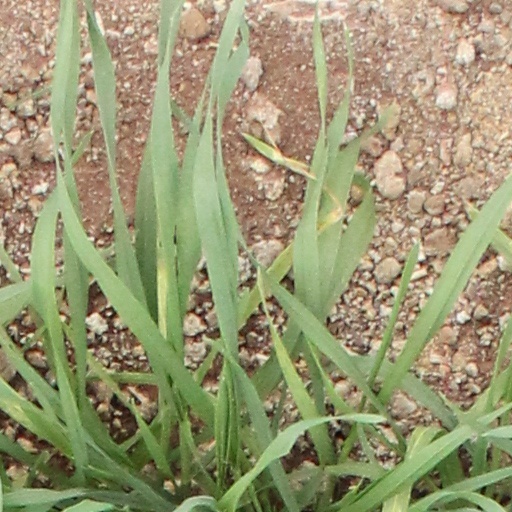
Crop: wheat